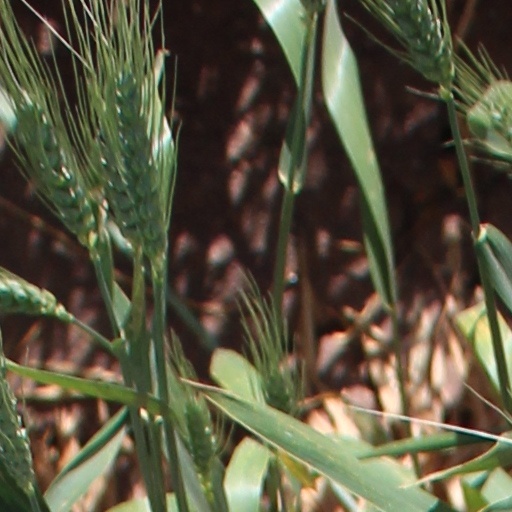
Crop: wheat